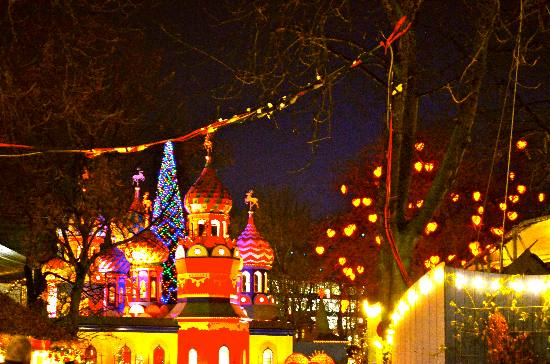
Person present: No